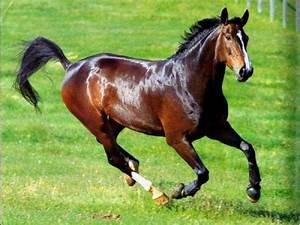
Label: cavallo